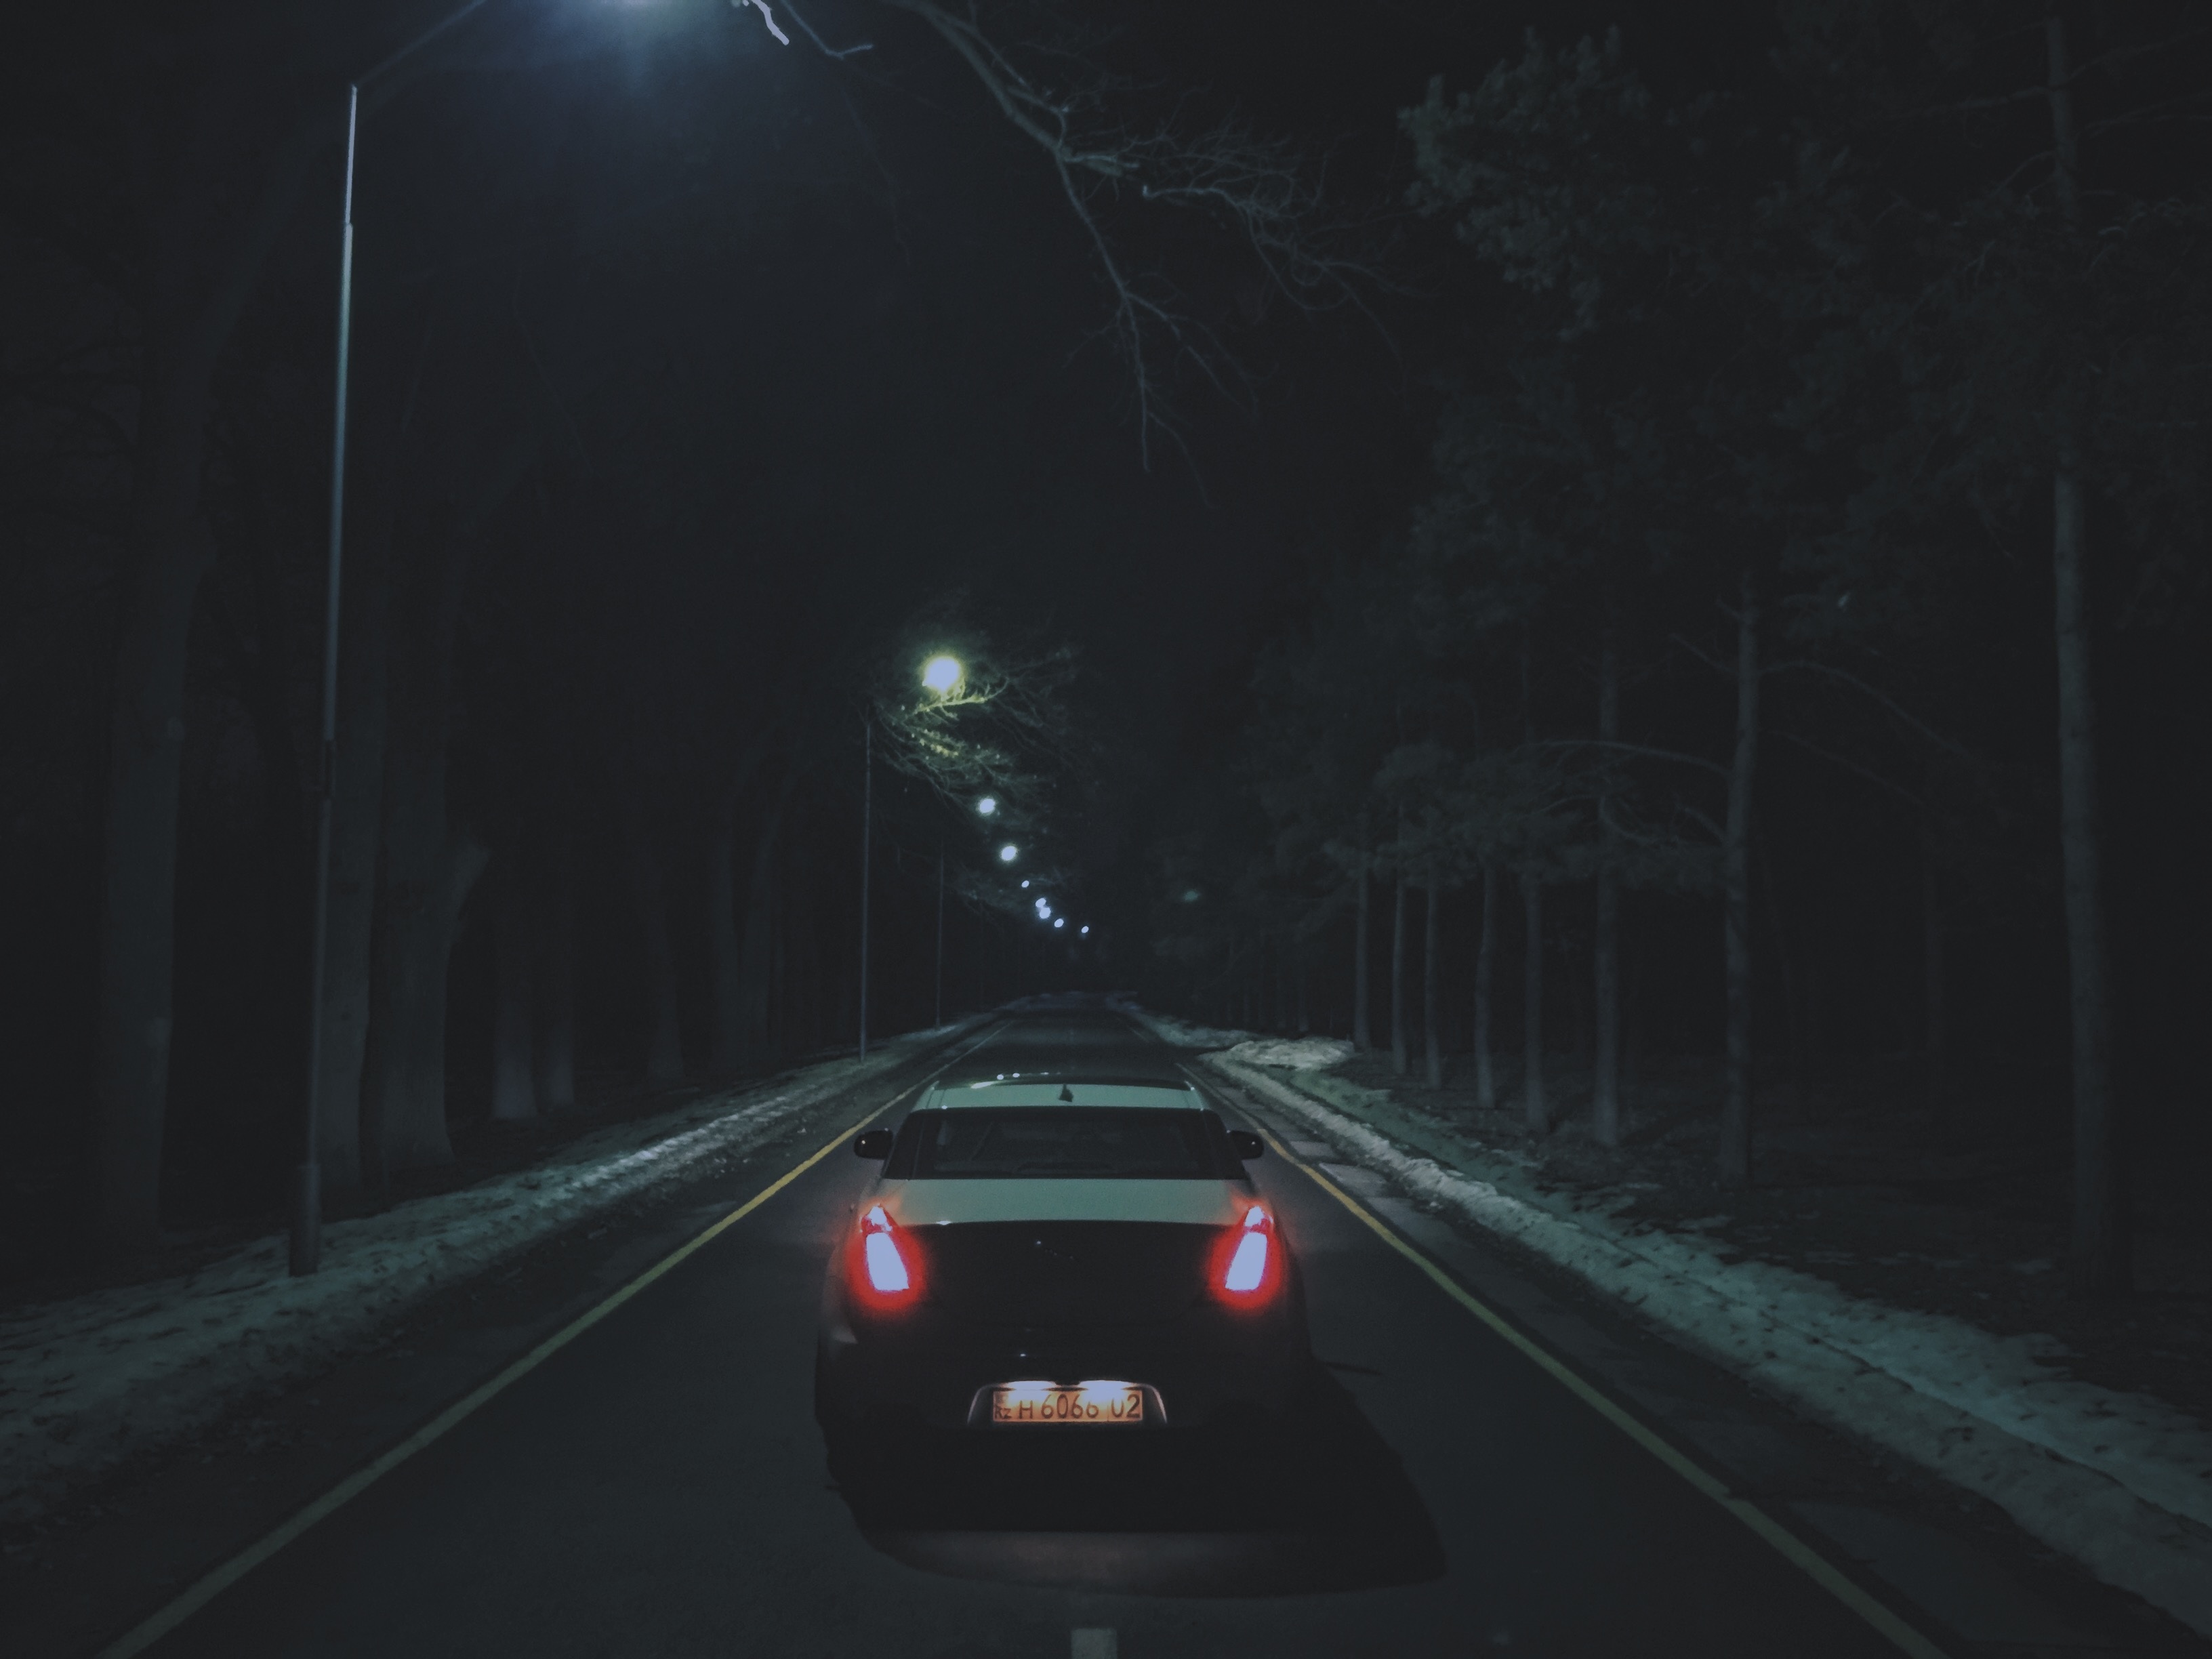
light, fog, night, driving, tunnel, weather, darkness, street light, lighting, infrastructure, midnight, screenshot